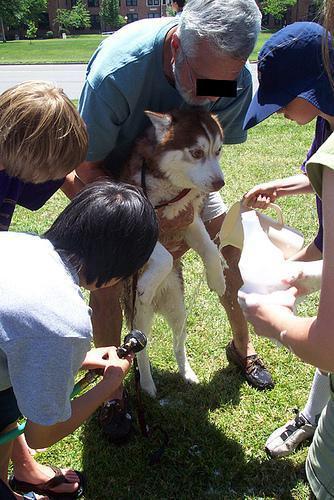
Siberian_husky